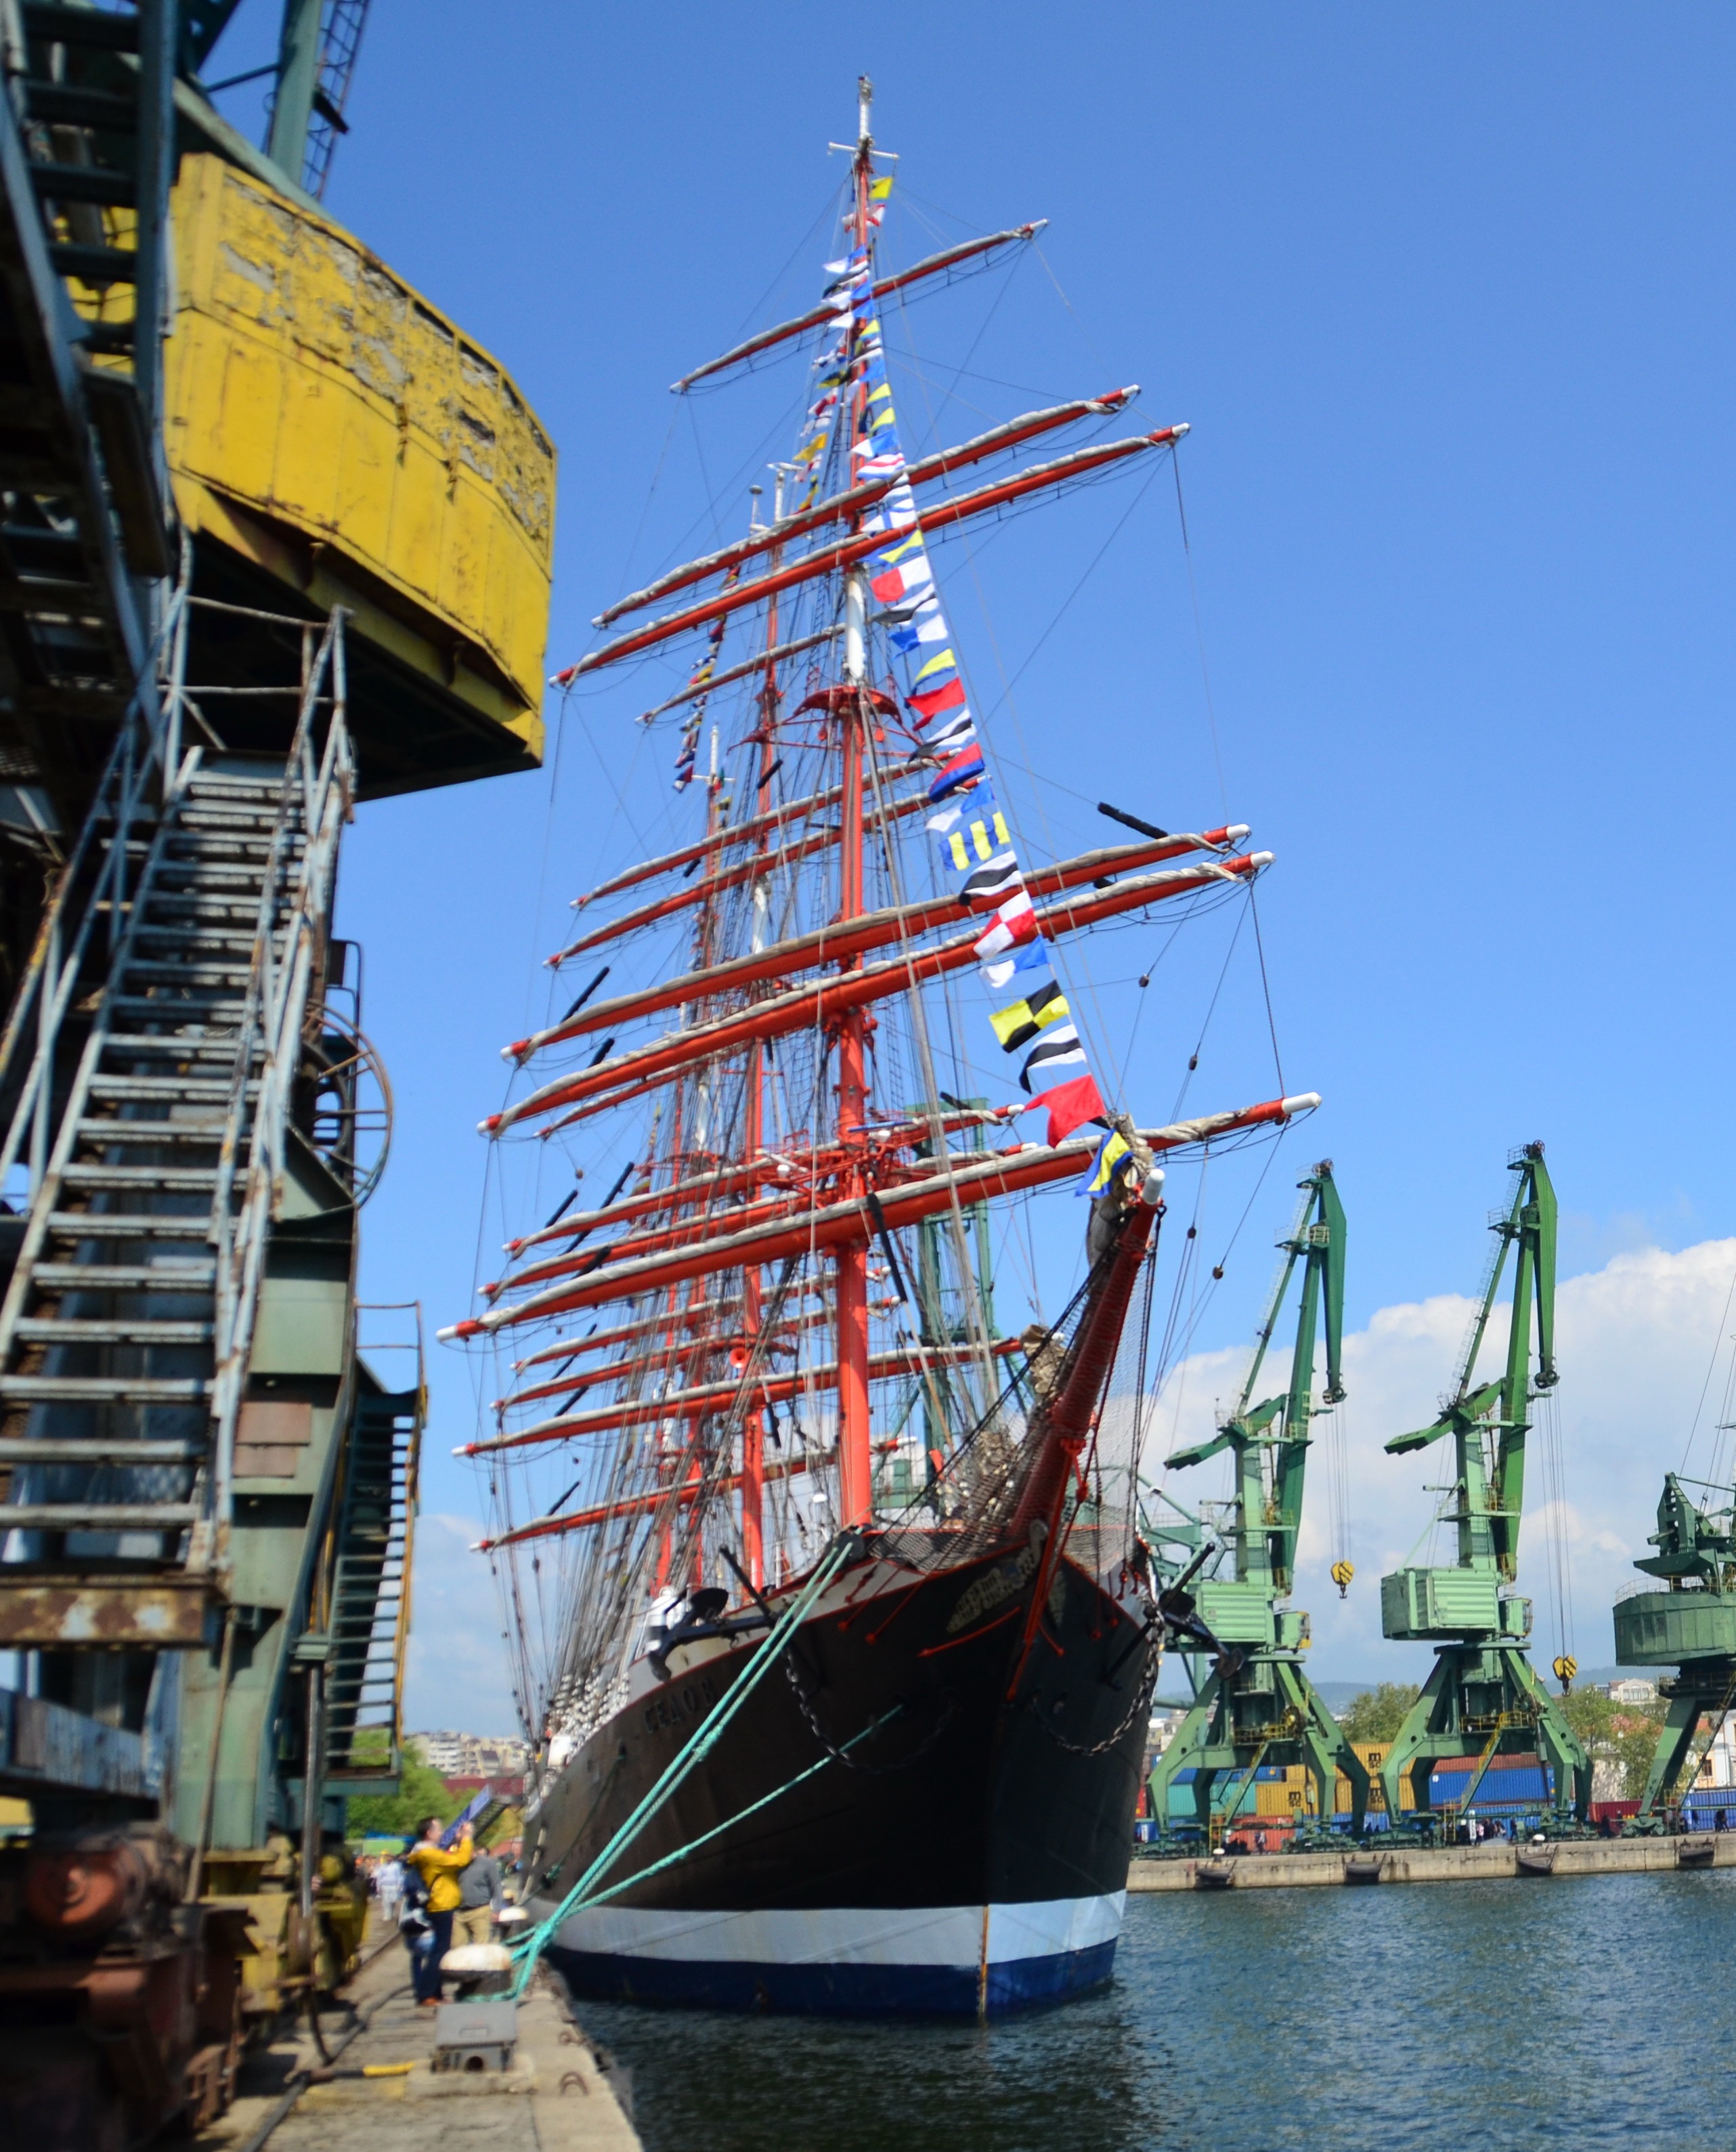
sea, boat, ship, vehicle, mast, sail, watercraft, schooner, windjammer, barque, sailing ship, tall ship, galleon, caravel, brigantine